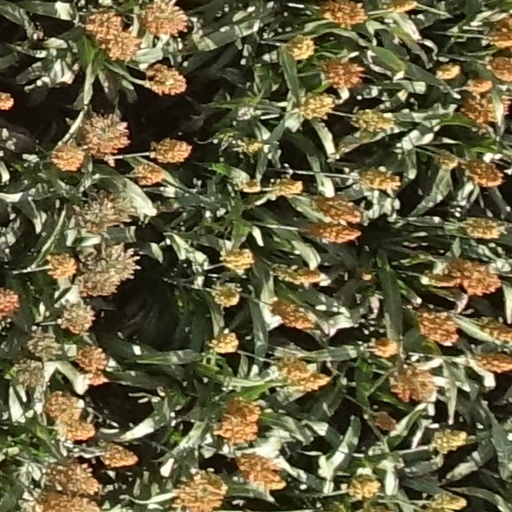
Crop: sorghum